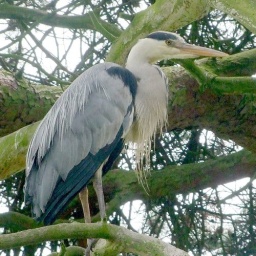
A heron flew into a pine tree just in front of me!